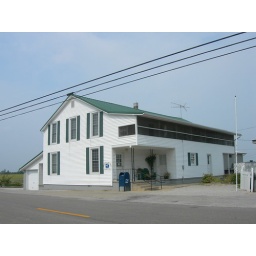
The post office is one small room in this house. Not sure if it's the Postmaster's house or not.